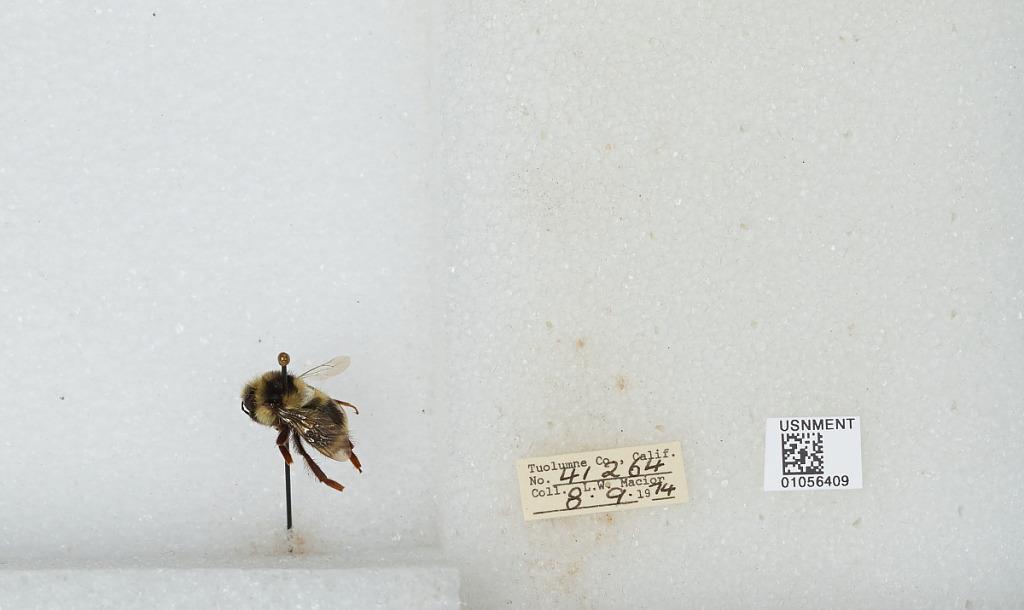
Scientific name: Bombus bifarius nearcticus
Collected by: L. Macior
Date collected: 1974-8-9
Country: United States
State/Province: California
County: Tuolumne
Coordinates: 38.02, -119.94